Merecz Voivodeship

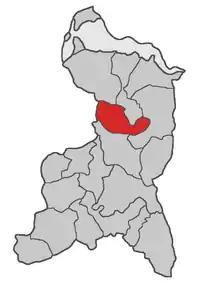
Merecz Voivodeship location

Merecz Voivodeship (1793) was created during the Grodno Sejm in November 23 1793. The Voivodeship had capital in Merecz. It was not fully organised because of the start of Kościuszko Uprising in 1794.